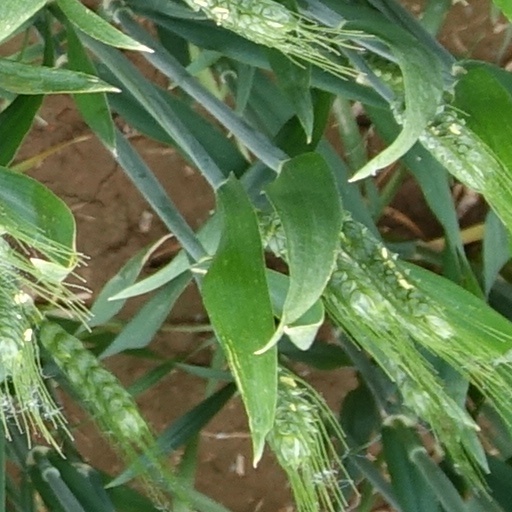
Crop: wheat